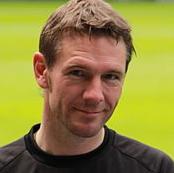
Age: 39